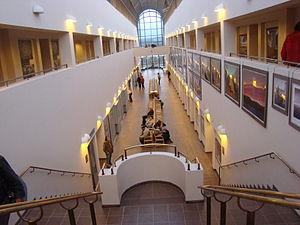
L'Arktikum est un musée et un centre scientifique situé au centre de Rovaniemi, en Finlande.